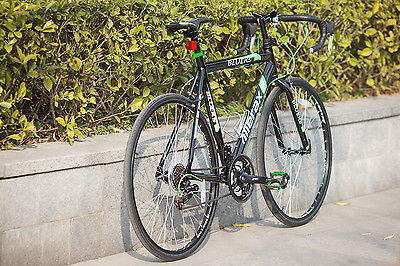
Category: bicycle